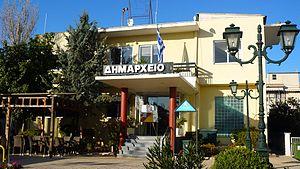
Pallíni est un dème, capitale du nome d'Attique de l'Est, près d'Athènes en Grèce. Le dème actuel est issu de la fusion en 2011 entre les dèmes d’Anthoúsa, Gerakas et Pallini, devenus des districts municipaux.